Literatų Street

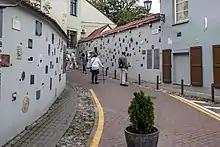
Literatų Street with plaques on the walls

Literatų Street (literally: "Literati Street") is one of streets in the Old Town of Vilnius, the capital of Lithuania. It is a short narrow street mostly known for public display of decorative and artistic plaques dedicated to writers who have lived and worked in Vilnius or otherwise have shared a connection with Vilnius and Lithuania. The artwork was first added in 2009 when Vilnius was designated as the European Capital of Culture and has grown to some 200 plaques.